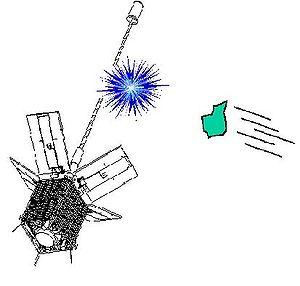
Un débris spatial, dans le domaine de l'astronautique, est un objet artificiel circulant sur une orbite terrestre, amené là dans le cadre d'une mission spatiale, et qui n'est pas ou plus utilisé. Les débris spatiaux de grand taille comprennent les étages supérieurs des lanceurs spatiaux et les satellites artificiels ayant achevé leur mission. Mais la majorité des débris spatiaux résultent de l'explosion accidentelle d'engins spatiaux ou, phénomène récent, de leur collision. La dimension de ces débris peut aller d'une fraction de millimètre à la taille d'un bus. L'United States Strategic Command, qui les référence dans un catalogue public, recense en 2019, 5 400 objets de plus de 1 m en orbite géostationnaire, 34 000 objets de plus de 10 cm circulant en orbite basse, et, selon un modèle statistique de l'ESA 900 000 objets de plus de 1 cm et 130 000 000 objets de plus de 1 mm. Les débris spatiaux sont progressivement éliminés car leur altitude diminue en raison de la perte de vitesse due aux frottements dans l'atmosphère résiduelle. Ils finissent par brûler dans l'atmosphère terrestre lors de leur rentrée atmosphérique.
Cerise est un satellite militaire français lancé en 1995. C'est le premier satellite à avoir été endommagé de manière certaine par un débris spatial en orbite résultant de l'activité spatiale. Cerise est un microsatellite militaire expérimental de petite taille destiné à étudier l'environnement radio-électrique de la Terre pour la mise au point des futurs satellites d'écoute militaire. Cerise a été construit à la demande de la DGA par le constructeur Alcatel et utilise une plate-forme du constructeur anglais Surrey Satellite Technology. Il est lancé le 7 juillet 1995 par une fusée Ariane 4 depuis la base spatiale de Kourou et placé sur une orbite basse presque circulaire de 666 km sur 675 km. Le 24 juillet 1996, il est heurté à une vitesse relative de 14,8 km/s par un morceau du troisième étage de la fusée Ariane 1 qui avait placé le satellite Spot-1 en orbite en 1986. Le débris a sectionné la partie supérieure du mât au bout duquel se situe la masse permettant de stabiliser le satellite par gradient de gravité.
Un satellite artificiel est un objet fabriqué par l'être humain, envoyé dans l'espace à l'aide d'un lanceur et gravitant autour d'une planète ou d'un satellite naturel comme la Lune. La vitesse imprimée par le lanceur au satellite lui permet de se maintenir pratiquement indéfiniment dans l'espace en décrivant une orbite autour du corps céleste. Celle-ci, définie en fonction de la mission du satellite, peut prendre différentes formes — héliosynchrone, géostationnaire, elliptique, circulaire — et se situer à des altitudes plus ou moins élevées, classées en orbite basse, moyenne ou haute.